Smoking in Albania

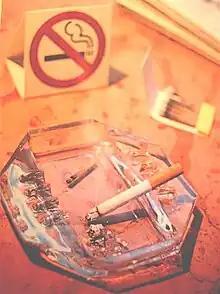

Smoking in Albania is prevalent as about 40% of Albanians smoke regularly. In Europe, only Turkey has a higher smoking rate than Albania.